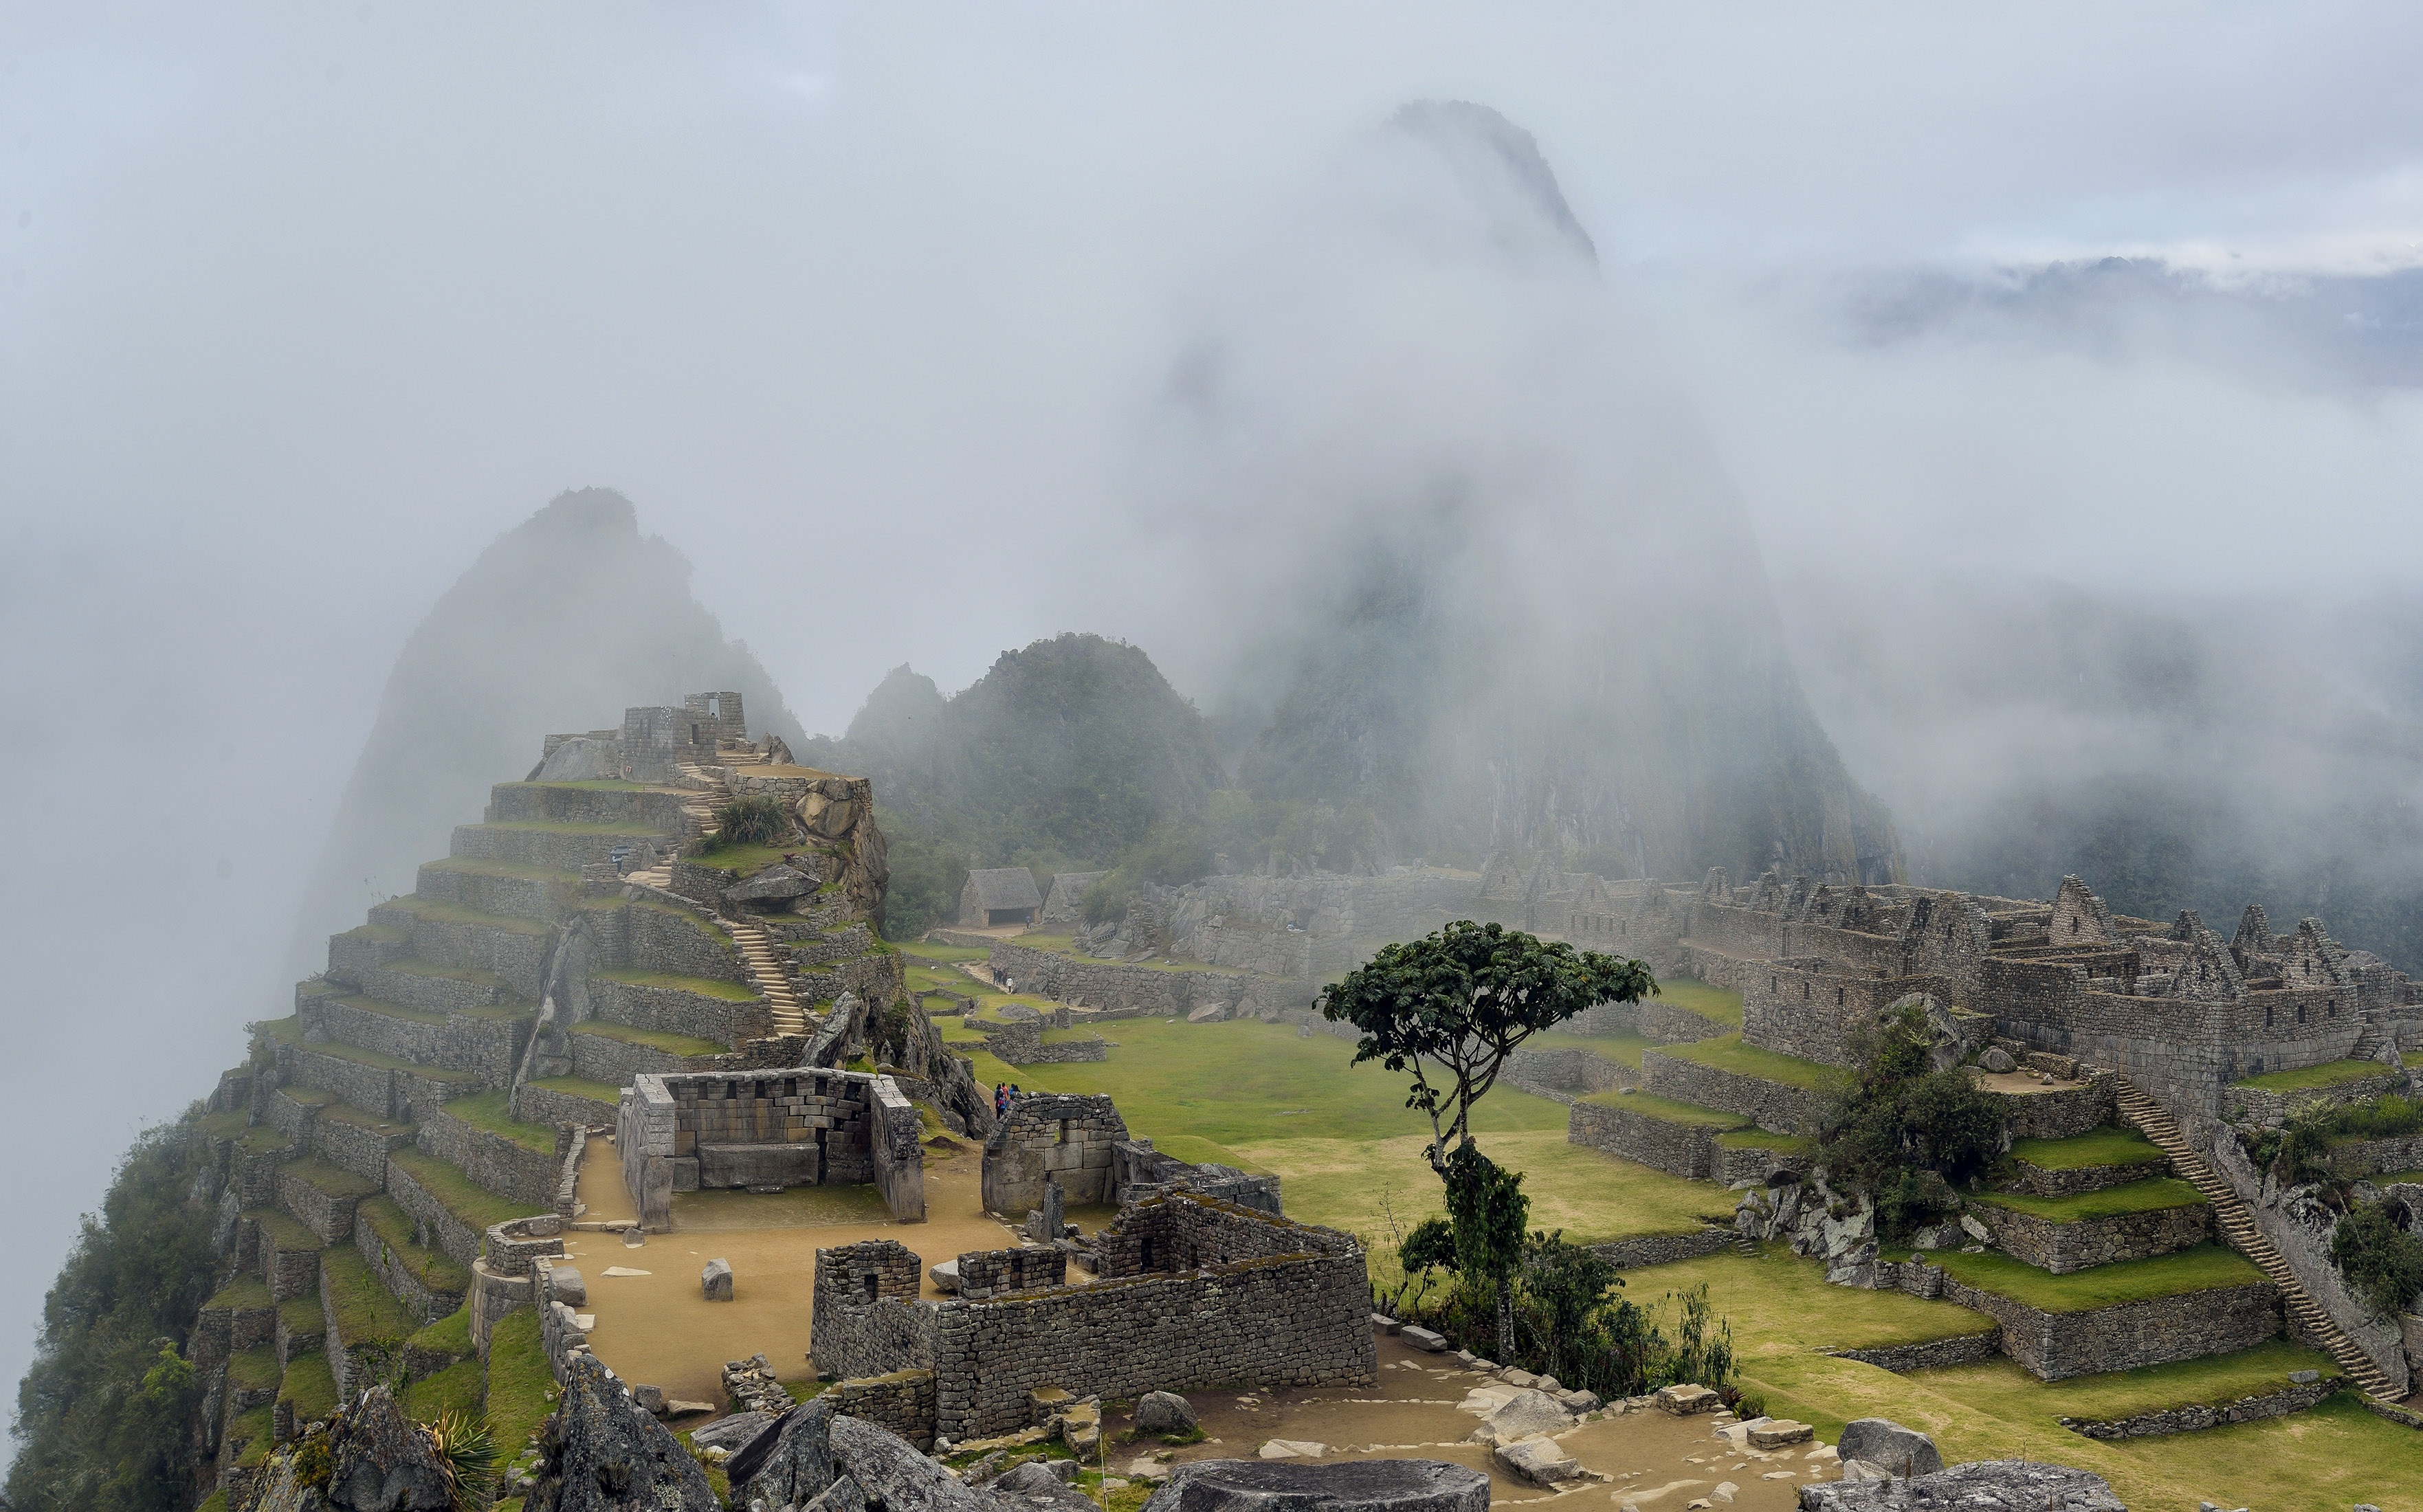
landscape, mountain, fog, mist, hill, mountain range, scenic, peru, outdoors, ruins, plateau, geographical feature, atmospheric phenomenon, geological phenomenon